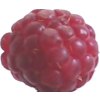
Label: raspberry